Bruce Franklin (guitarist)

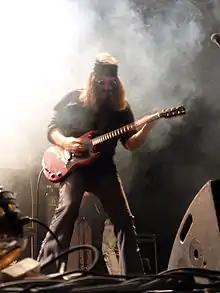
Franklin performing with Trouble in 2008

Bruce Franklin is an American musician. He is a founding member and guitarist for doom metal band Trouble. In 1979, he formed the band with his hometown friends Eric Wagner, Rick Wartell, Jeff Olson, and Ian Brown. After touring the Midwest and gaining popularity, Trouble was signed to Metal Blade Records in 1983.